Damian Wayne

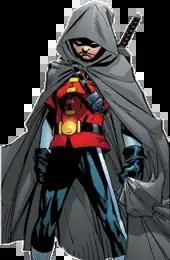
Damian Wayne in "Batman" #658 (December 2006). Art by Andy Kubert.

Damian's origin was unknown to Batman. Damian was genetically perfected and grown in an artificial womb to be the perfect warrior. He is raised by his mother Talia al Ghul and the League of Assassins. He becomes a talented martial artist before his teenage years, at which time Talia reveals Damian's existence to Bruce Wayne and leaves him in his custody in an effort to disrupt his work.